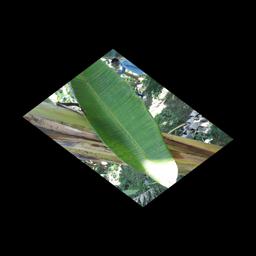
Label: BLACK SIGATOKA